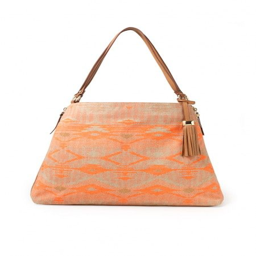
the beach - approved , fall - friendly bag the switch